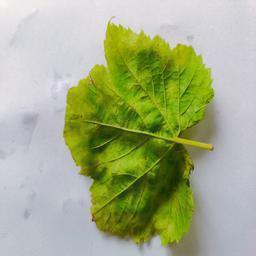
Label: Downy Mildew